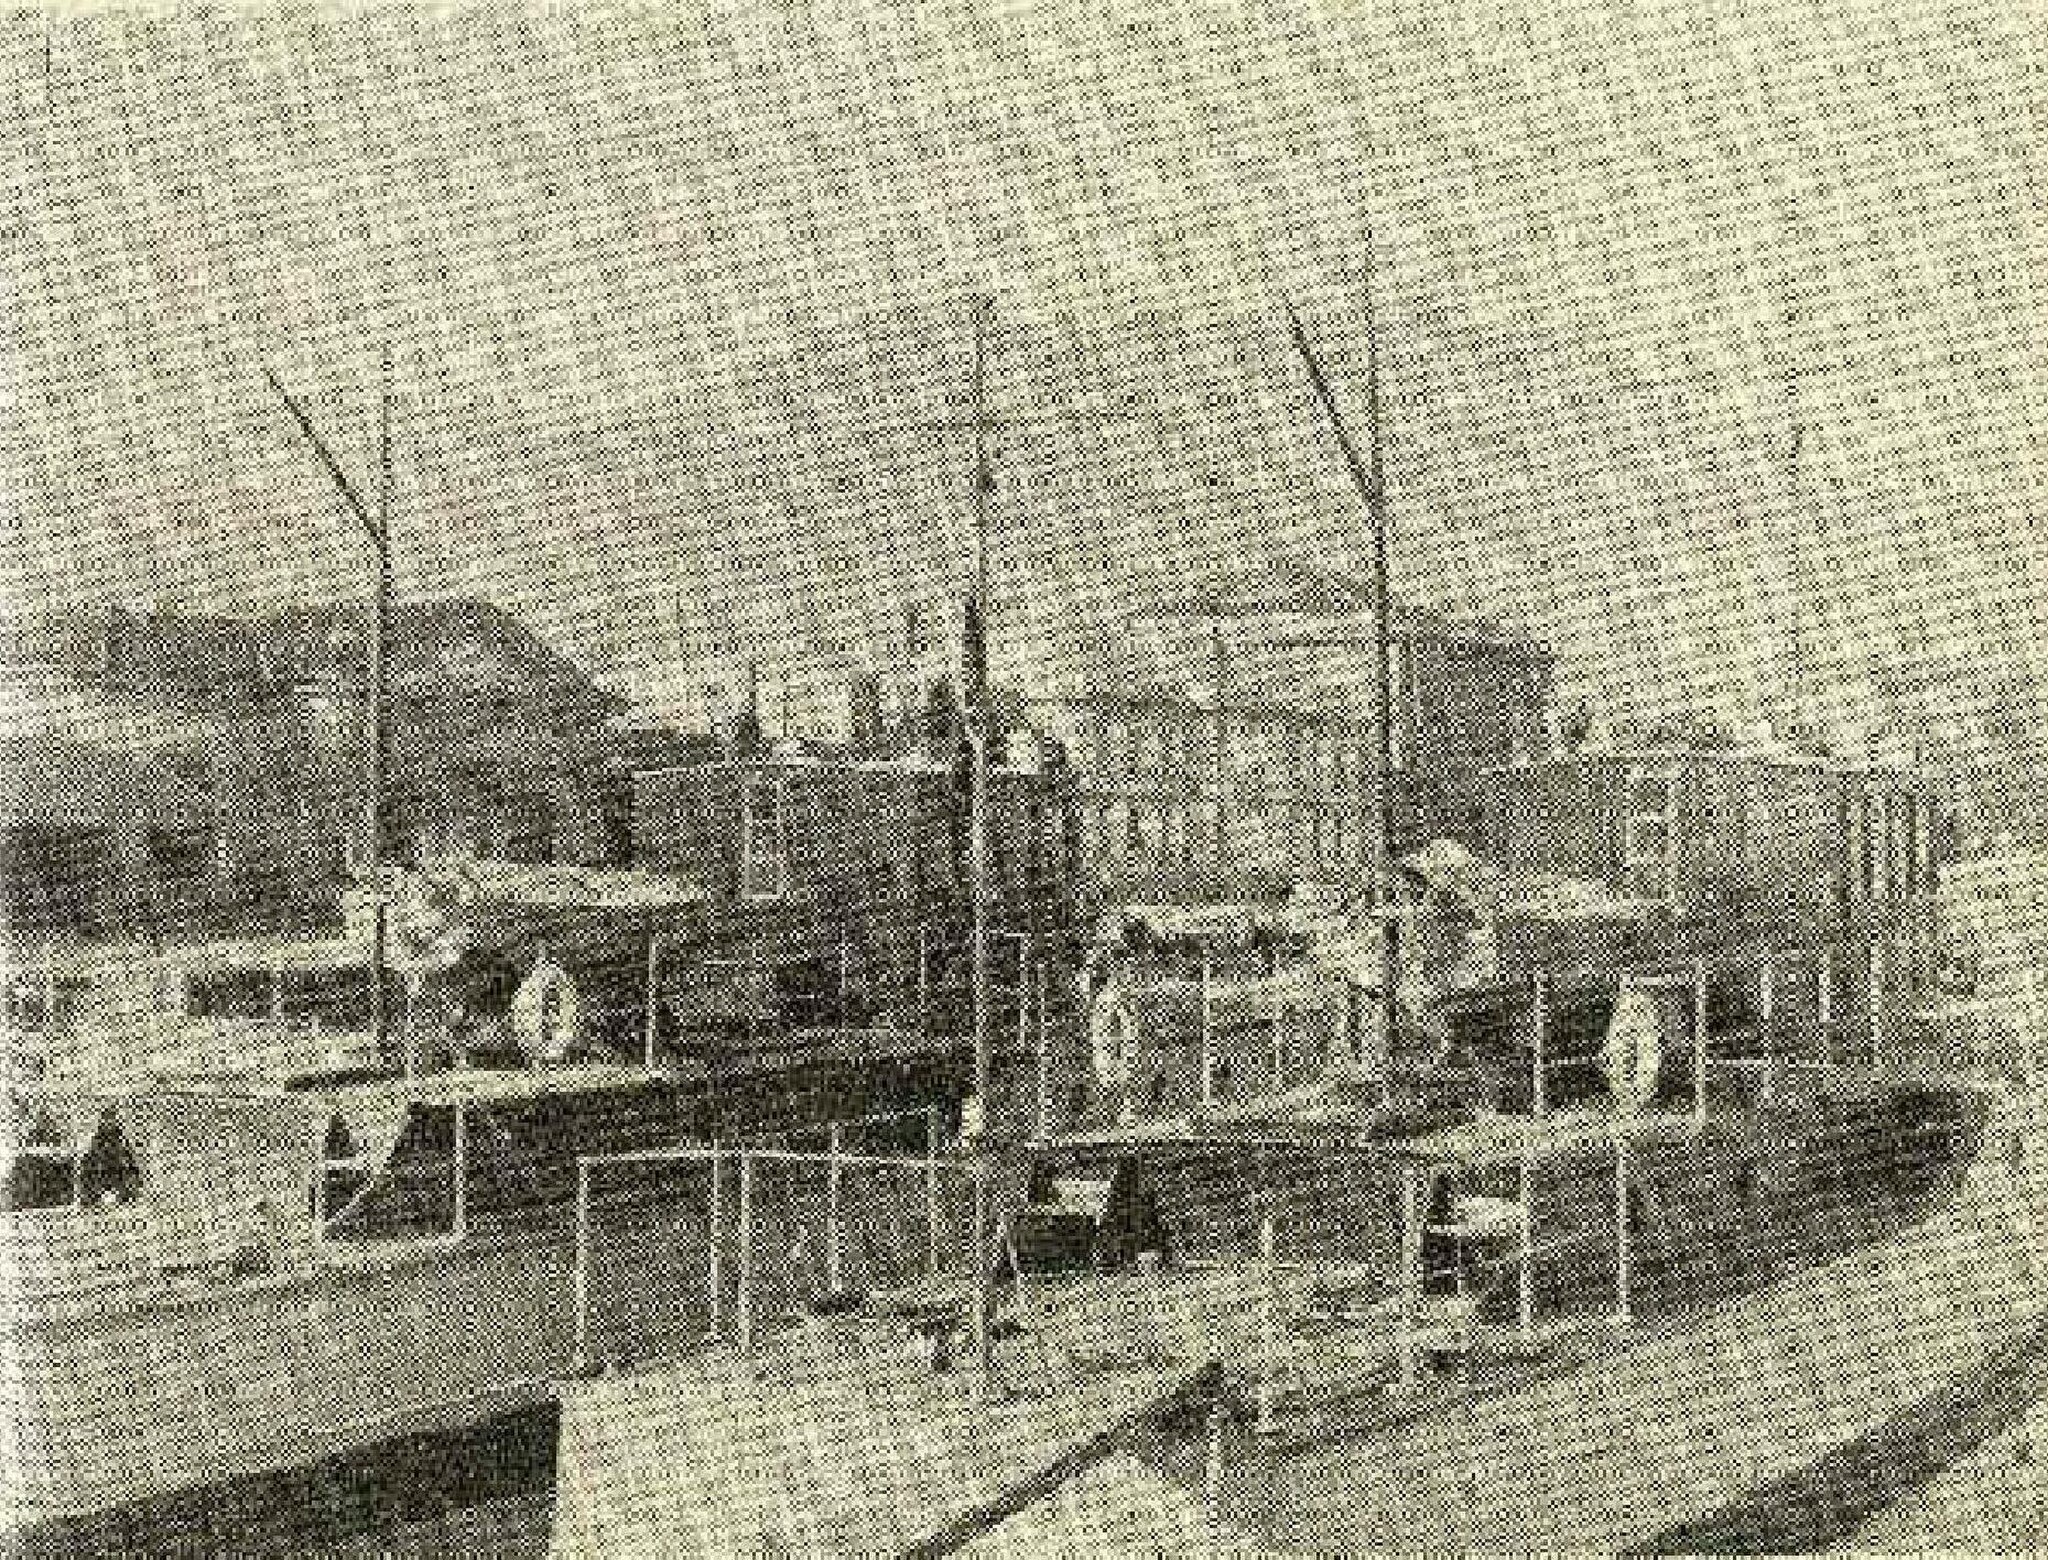
Title: Babolsar class boats
Description: 2500 Years on the Sea
Date: 1971
Categories: PD Iran, PD-scan (PD-Iran), Extracted images, Template Unknown (author), Images from 2500 Years on the Sea, Babolsar (ship, 1935), Gorgan (ship, 1935)